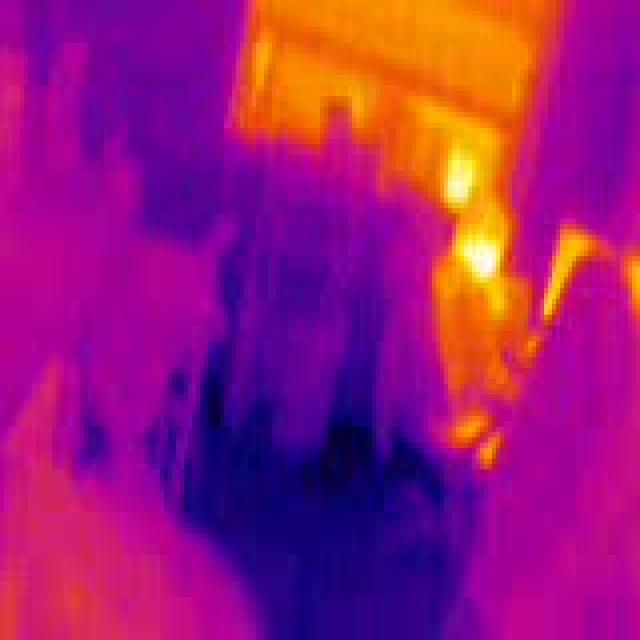
Detected objects:
label: person